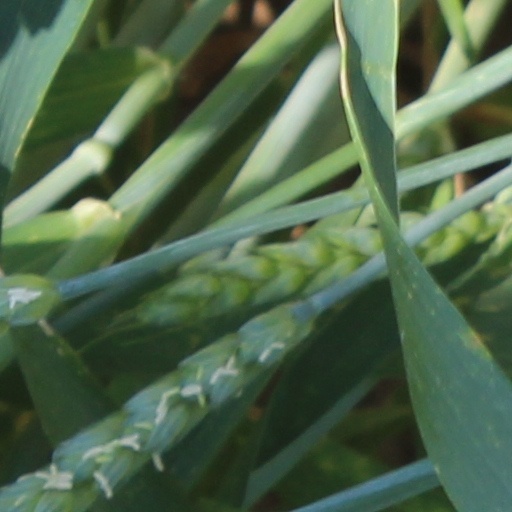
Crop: wheat